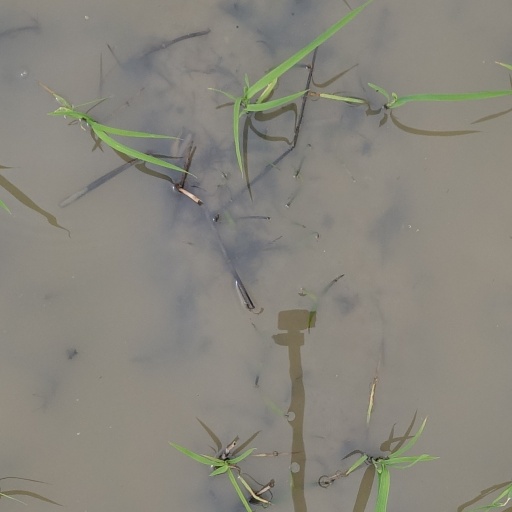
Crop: rice